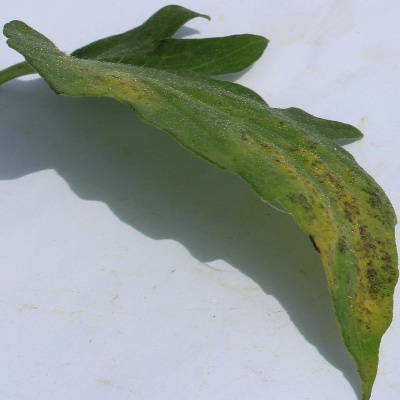
Crop: Tomato
Condition: septoria leaf spot